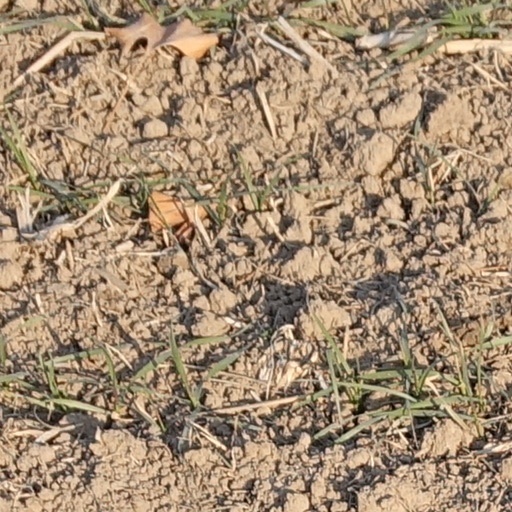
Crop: wheat